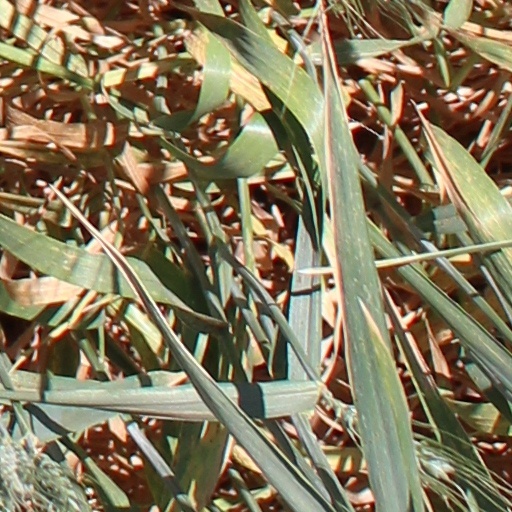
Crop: wheat